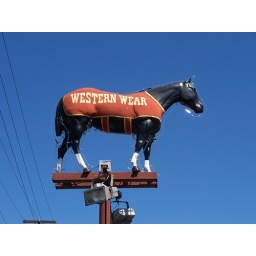
Neon-encircled horse sign for Western Wear in Columbus, Ohio.